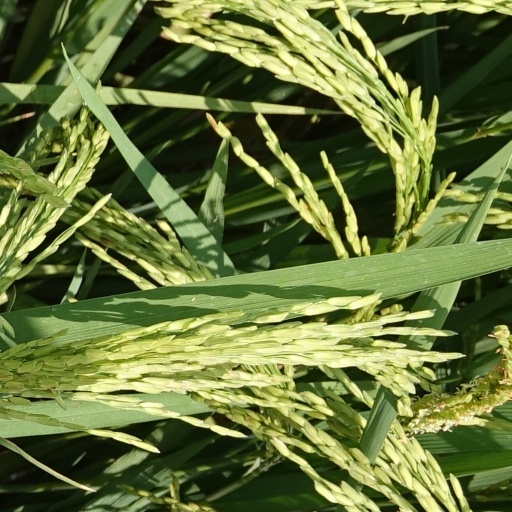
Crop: rice